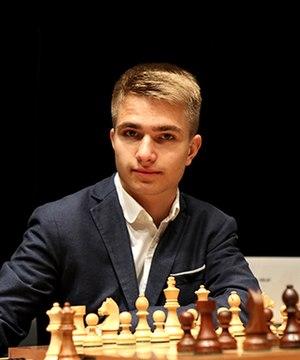
Alekseï Vassilievitch Sarana est un joueur d'échecs russe né le 26 janvier 2000 à Moscou. Grand maître international depuis 2017, il s'est qualifié pour la Coupe du monde d'échecs 2019 en terminant dixième ex æquo et 22ᵉ au départage du Championnat d'Europe d'échecs individuel 2018 à Batoumi.